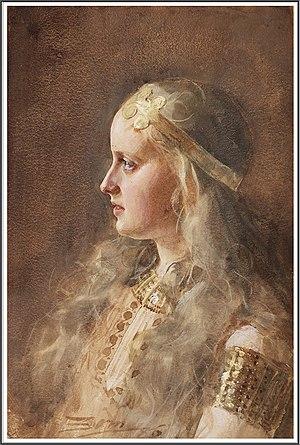
Gunnlöð était, dans la mythologie nordique, la fille de Suttung. Elle est aussi la gardienne de l'Hydromel poétique.